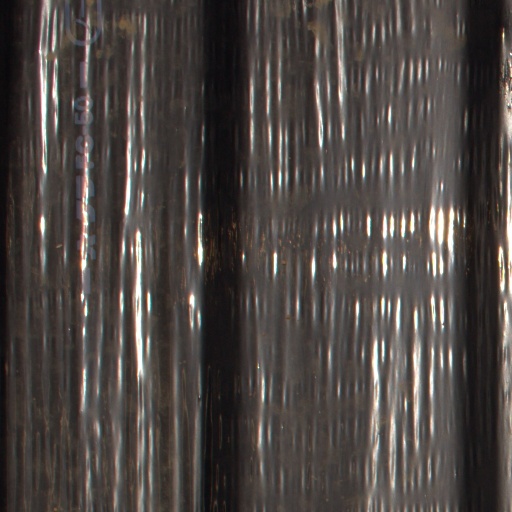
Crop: Jerusalem artichoke